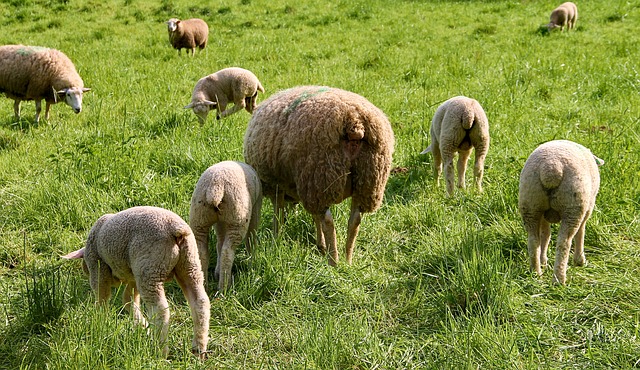
Label: sheep